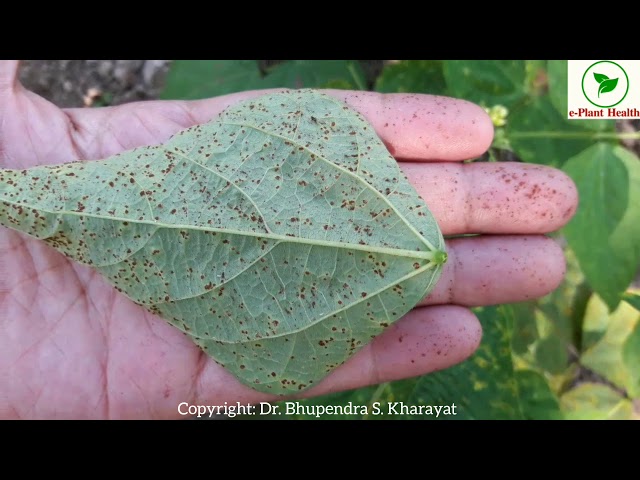
Plant: Bean
Disease: bean rust